Don Trip

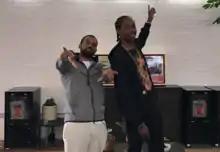
Don Trip with Starlito at the Vice Media office in 2017

Prior to his signing at Interscope, Trip scored big with his collaborative Step Brothers mixtape with Starlito. Released in 2011, the mixtape was peppered with references and in-jokes relating to the Judd Apatow movie "Step Brothers", and gained a cult following among the rap community. A few months before the mixtape's release, Starlito and Don Trip were introduced to each other by Yo Gotti, with whom Trip was touring. Both rappers were already familiar with the other's music, and after discovering their musical compatibility, decided to make a joint project. Three studio sessions later, "Step Brothers" was fully recorded. Due to the success of the mixtape as well as their collaborative chemistry, Starlito and Trip continued to collaborate, releasing the "Step Brothers 2" mixtape in 2013. While Trip was based in Memphis while Starlito was based in Nashville, the two continued to meet up in person to record, never emailing each other songs back and forth. In 2017, the two linked up again for the third installment of the "Step Brothers" series, preceded by the "Karate in the Garage" collaborative mixtape. Released independently, like the two previous mixtapes, "Step Brothers 3" received widespread critical acclaim from publications such as "Pitchfork", "XXL", and "USA Today".